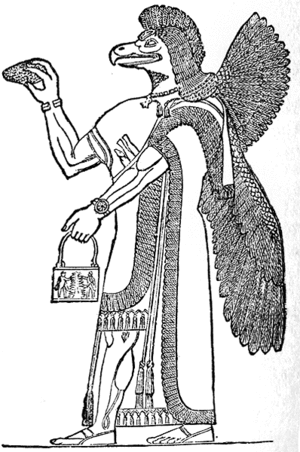
Nisrok
Nisrok
Nisrok var en guddom, som blev dyrket af assyrerkongen Sankerib. Det var i Nisroks tempel, at Sankerib blev slået ihjel af sine sønner Adrammelek og Sar-Ezer. En række forskere mener, at Nisrok skal identificeres med ildguden Nusku, der formodedes at hjælpe med at tilføje fjenden nederlag i krige, tjene som gudernes sendebud og sørge for at retfærdigheden skete fyldest. I dag er det dog ikke muligt med sikkerhed at identificere Nisrok med nogen kendt assyrisk gud.